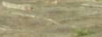
Surface type: concrete plates